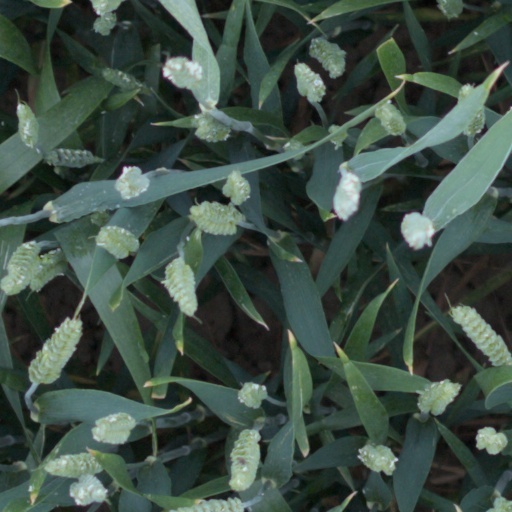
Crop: wheat